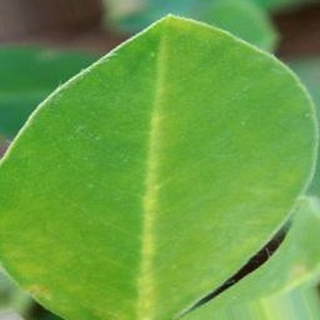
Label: healthy_groundnut